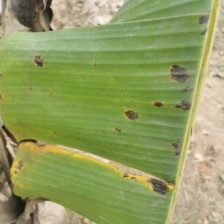
Label: pestalotiopsis